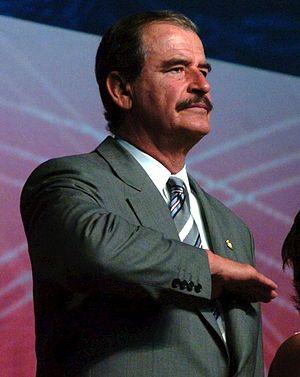
Le drapeau du Mexique est le drapeau national et le pavillon national du Mexique. Ce drapeau tricolore est rectangulaire de proportions 4/7 à bandes verticales vert, blanc et rouge de même taille. En son centre, sur la bande blanche, figurent les armes du Mexique, représentant un aigle mexicain perché sur un figuier de Barbarie, dévorant un serpent.